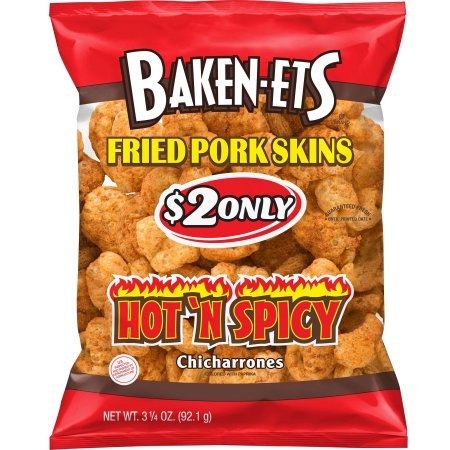
Item Name: Baken-Ets Fried Pork Skins Hot 'n Spicy, 3.25 oz, pack of 1
Value: 3.25
Unit: Ounce

Price: 4.24